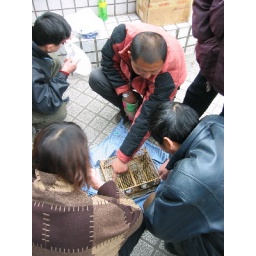
bird and fish market near people's square